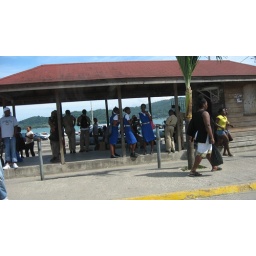
On the drive to the airport. School girls in their blue uniforms